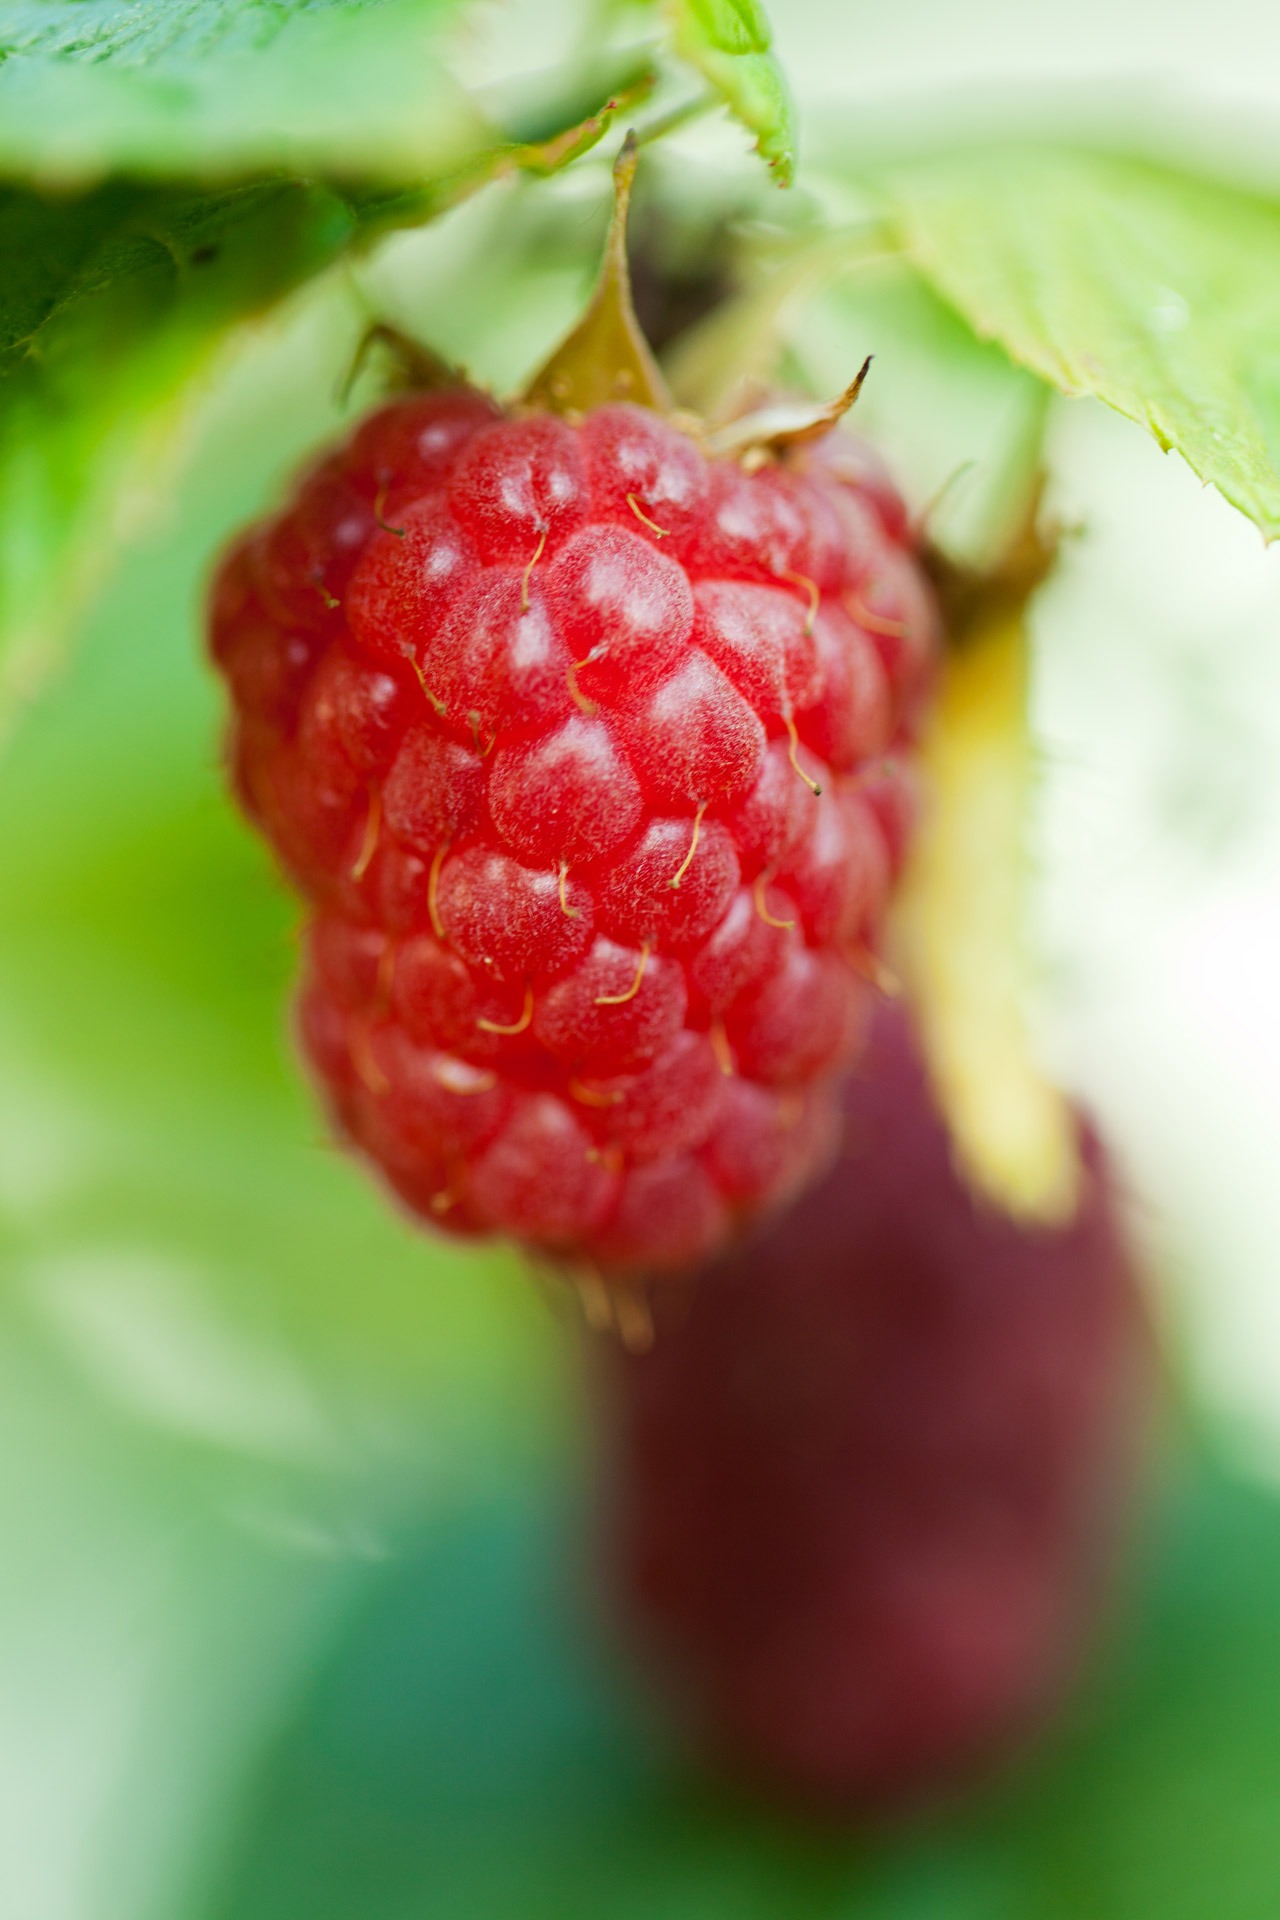
nature, plant, raspberry, fruit, berry, leaf, flower, summer, ripe, food, red, produce, macro, grow, fresh, garden, juicy, healthy, season, blackberry, strawberry, close up, outside, tasty, growing, detail, strawberries, macro photography, flowering plant, loganberry, wine raspberry